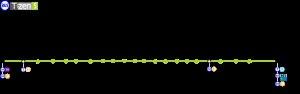
La ligne 5 du T Zen est un projet qui vise à relier Bibliothèque François-Mitterrand à la gare de Choisy-le-Roi.